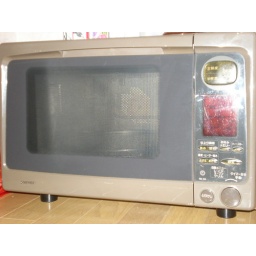
all in 1 microwave toasteroven oven